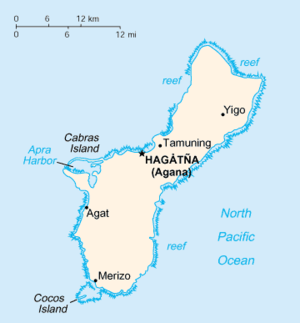
Guam
Kort over Guam
Guam er en ø i det vestlige Stillehav. Øen er et særligt amerikansk territorium, hvor kun dele af forfatningen gælder. Hovedstaden er Hagåtña, tidligere Agana. Guams økonomi baserer sig hovedsagligt på turisme samt på en amerikansk militærbase.